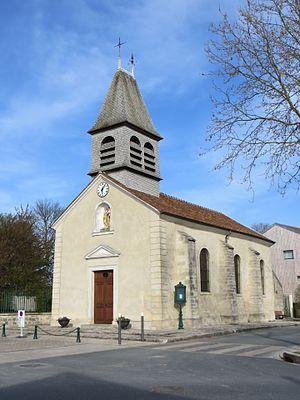
Vue de l'église Saint-Jean-Baptiste